Carlito (wrestler)

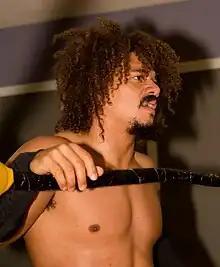
Carlito in 2012

Carlos Edwin Colón Coates Jr. (born February 21, 1979), better known by his ring name Carlito Colón or simply Carlito, is a Puerto Rican professional wrestler. He is signed to World Wrestling Council (WWC), where he has been a two-time WWC Puerto Rico Champion. He is best known for his tenure in WWE.